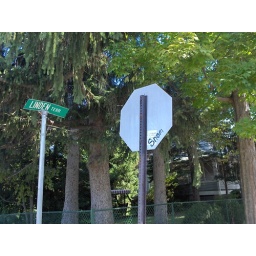
Vandalised road signs in the area